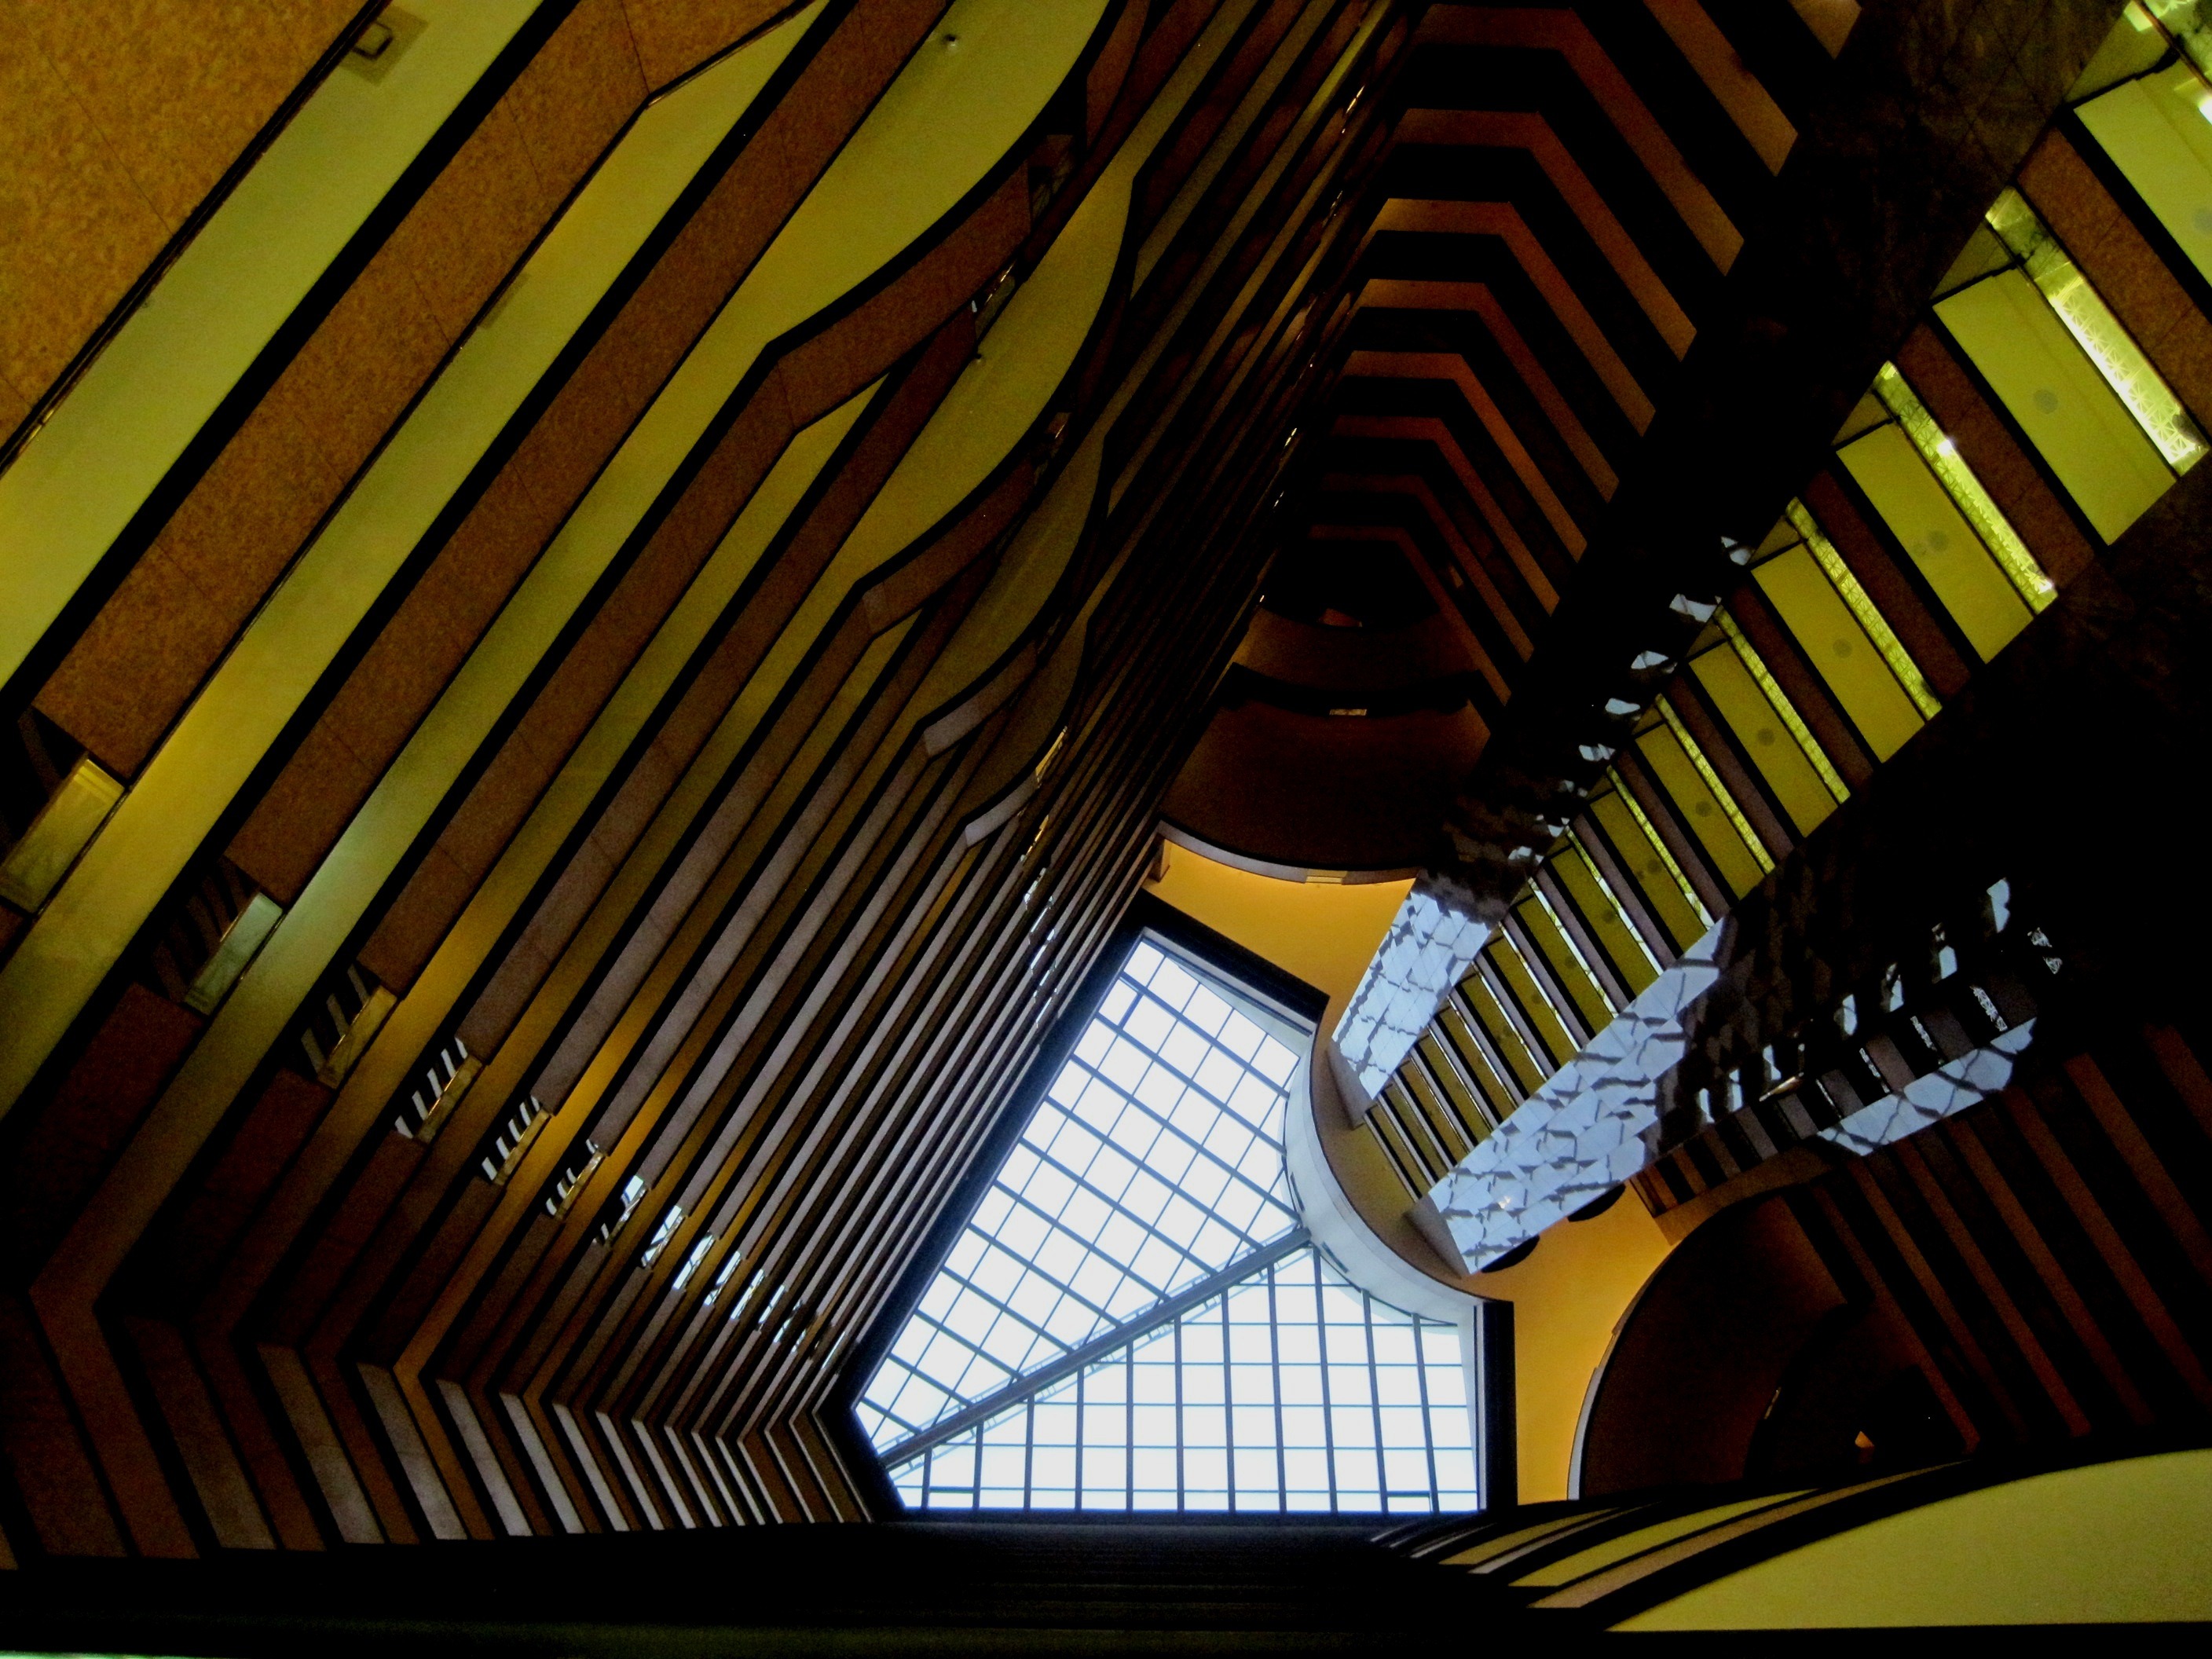
light, abstract, sunlight, line, color, piano, brown, yellow, musical instrument, interior design, design, shaft, shape, staged, reduction, slats, light green, classical music, string instrument, plucked string instruments, sky window